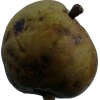
Label: pear